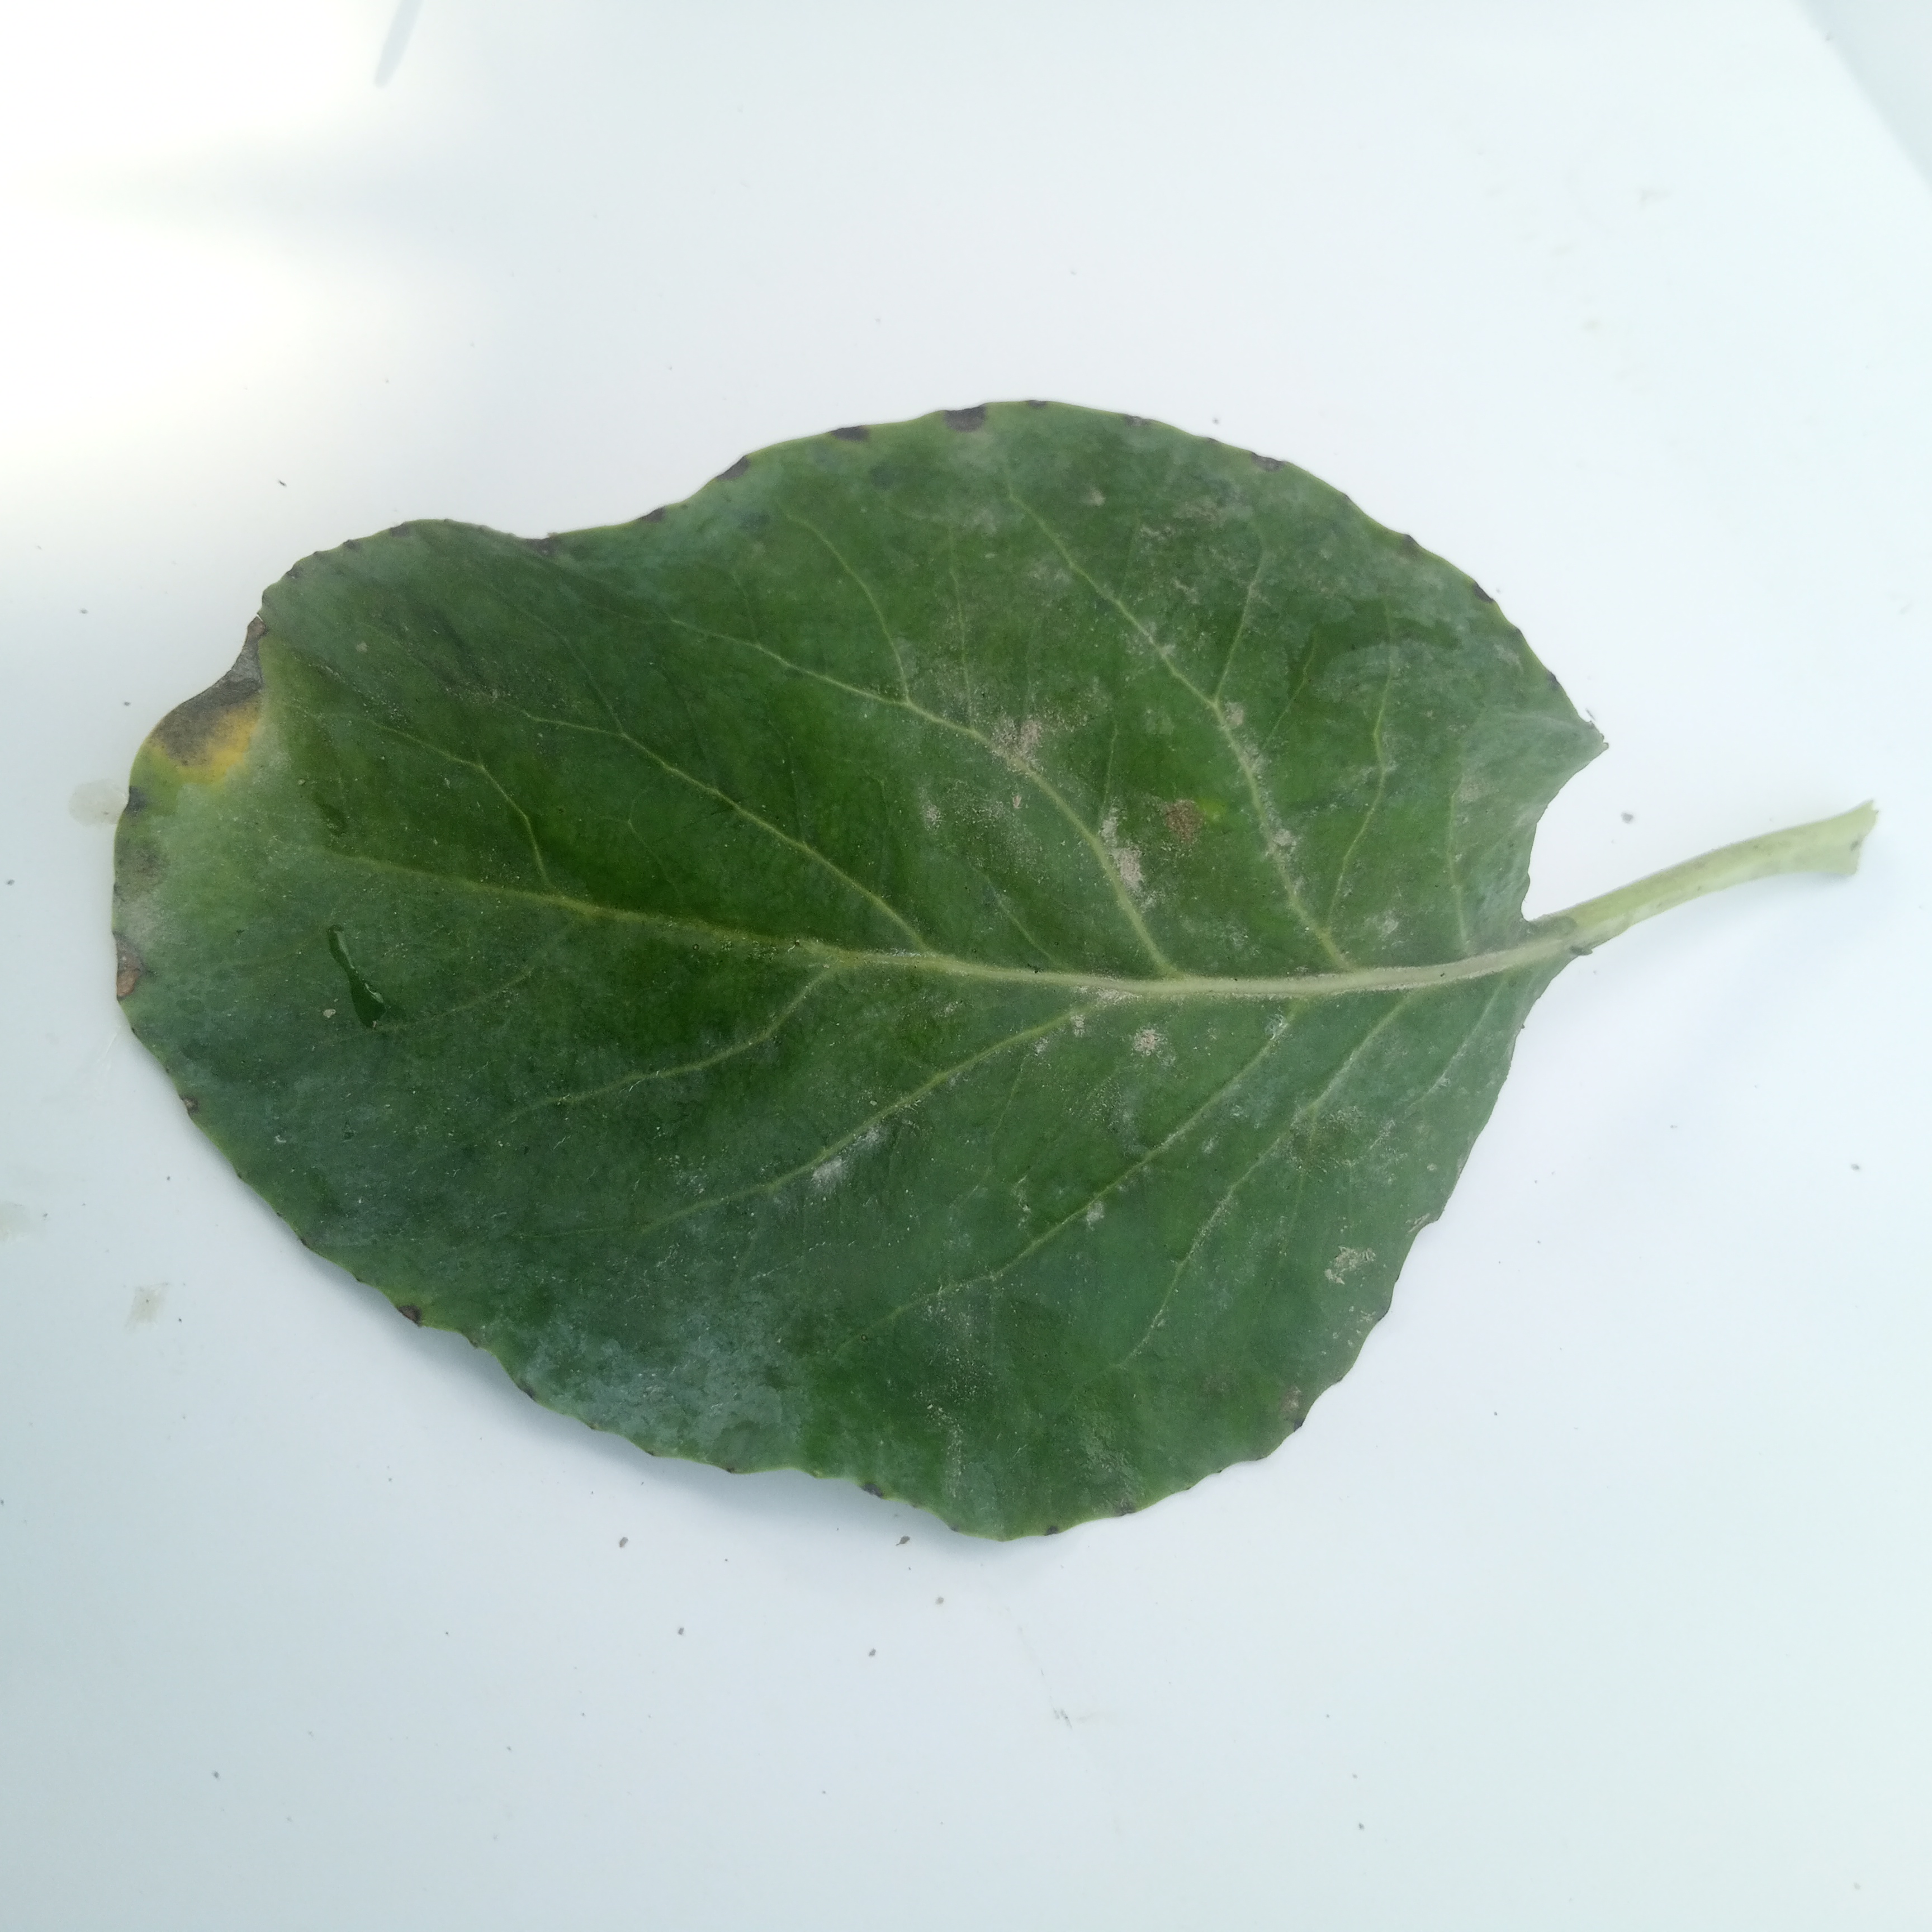
Label: Black Rot